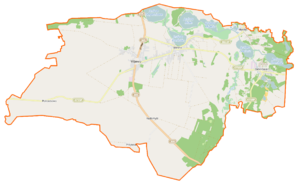
Wijewo est une gmina rurale du powiat de Leszno, Grande-Pologne, dans le centre-ouest de la Pologne. Son siège est le village de Wijewo, qui se situe environ 27 km à l'ouest de Leszno et 73 km au sud-ouest de la capitale régionale Poznań.